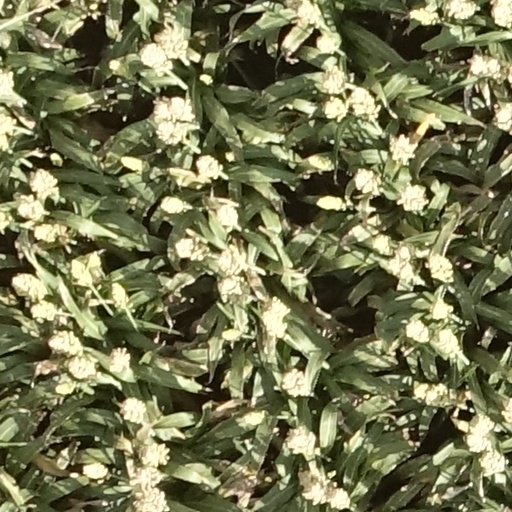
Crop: sorghum